John Scibak

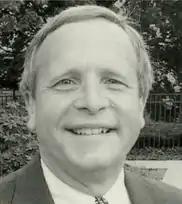
Portrait of John W. Scibak

John W. Scibak (born May 4, 1953) is an American politician who represents the 2nd Hampshire District in the Massachusetts House of Representatives. He is a former South Hadley, Massachusetts Town Meeting Member (1990–2002) and was a member of the South Hadley Board of Selectmen from 1991 to 2002.